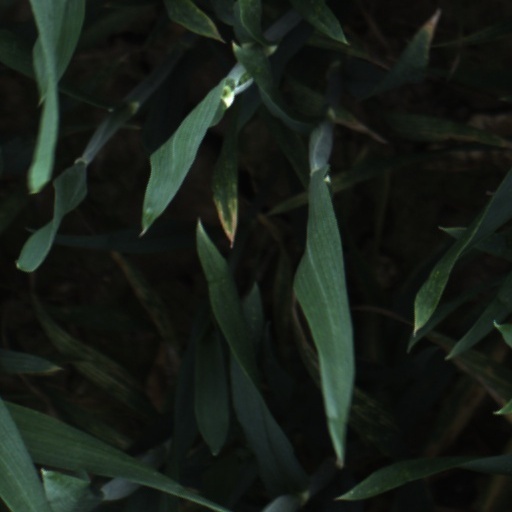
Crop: wheat